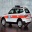
Label: ambulance